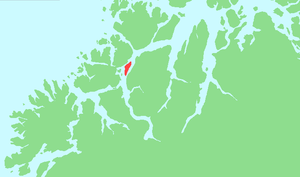
Tromsøya est une petite île côtière du nord de la Norvège, dans le comté de Troms og Finnmark située au-delà du cercle polaire, dans le détroit de Tromsøysundet entre le continent à l'est et l'île de Kvaløya à l'ouest. Elle abrite la ville de Tromsø, huitième ville de Norvège et principale ville de la région. D'une superficie de 22,8 km2 et assez plate, l'île a une population de 36 088 habitants.